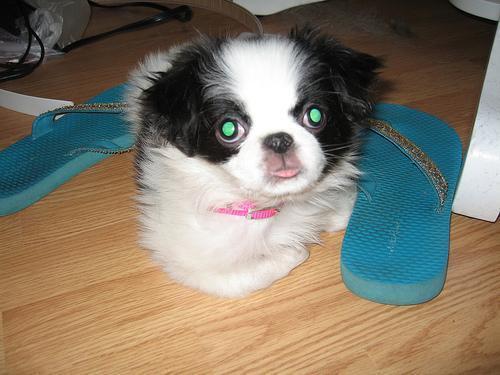
japanese chin